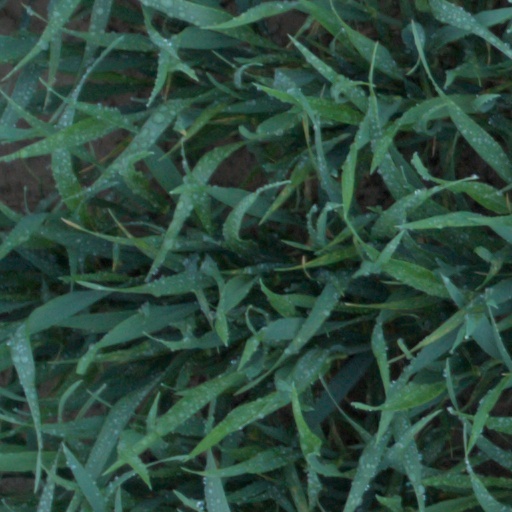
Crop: wheat